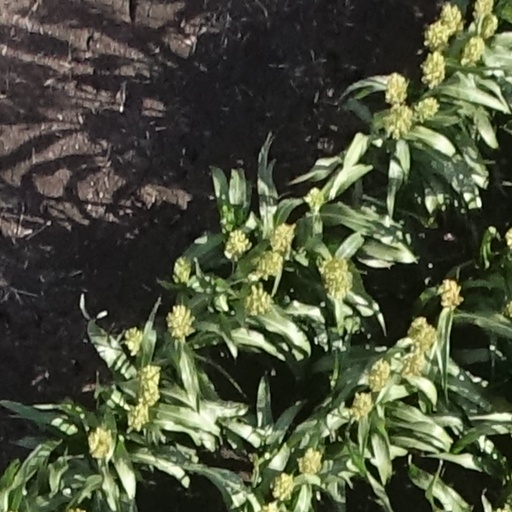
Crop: sorghum